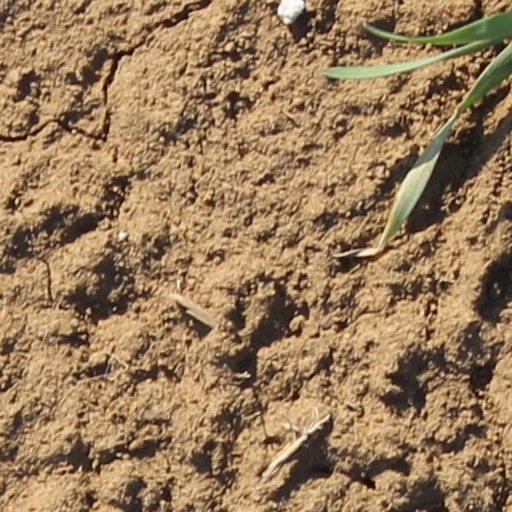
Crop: wheat